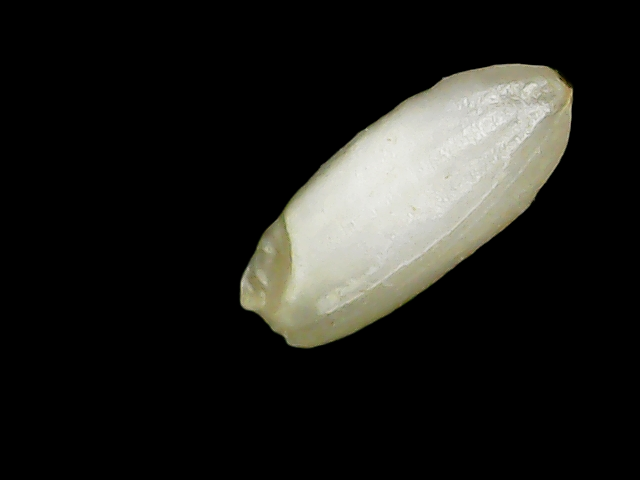
Rice variety: Binadhan8